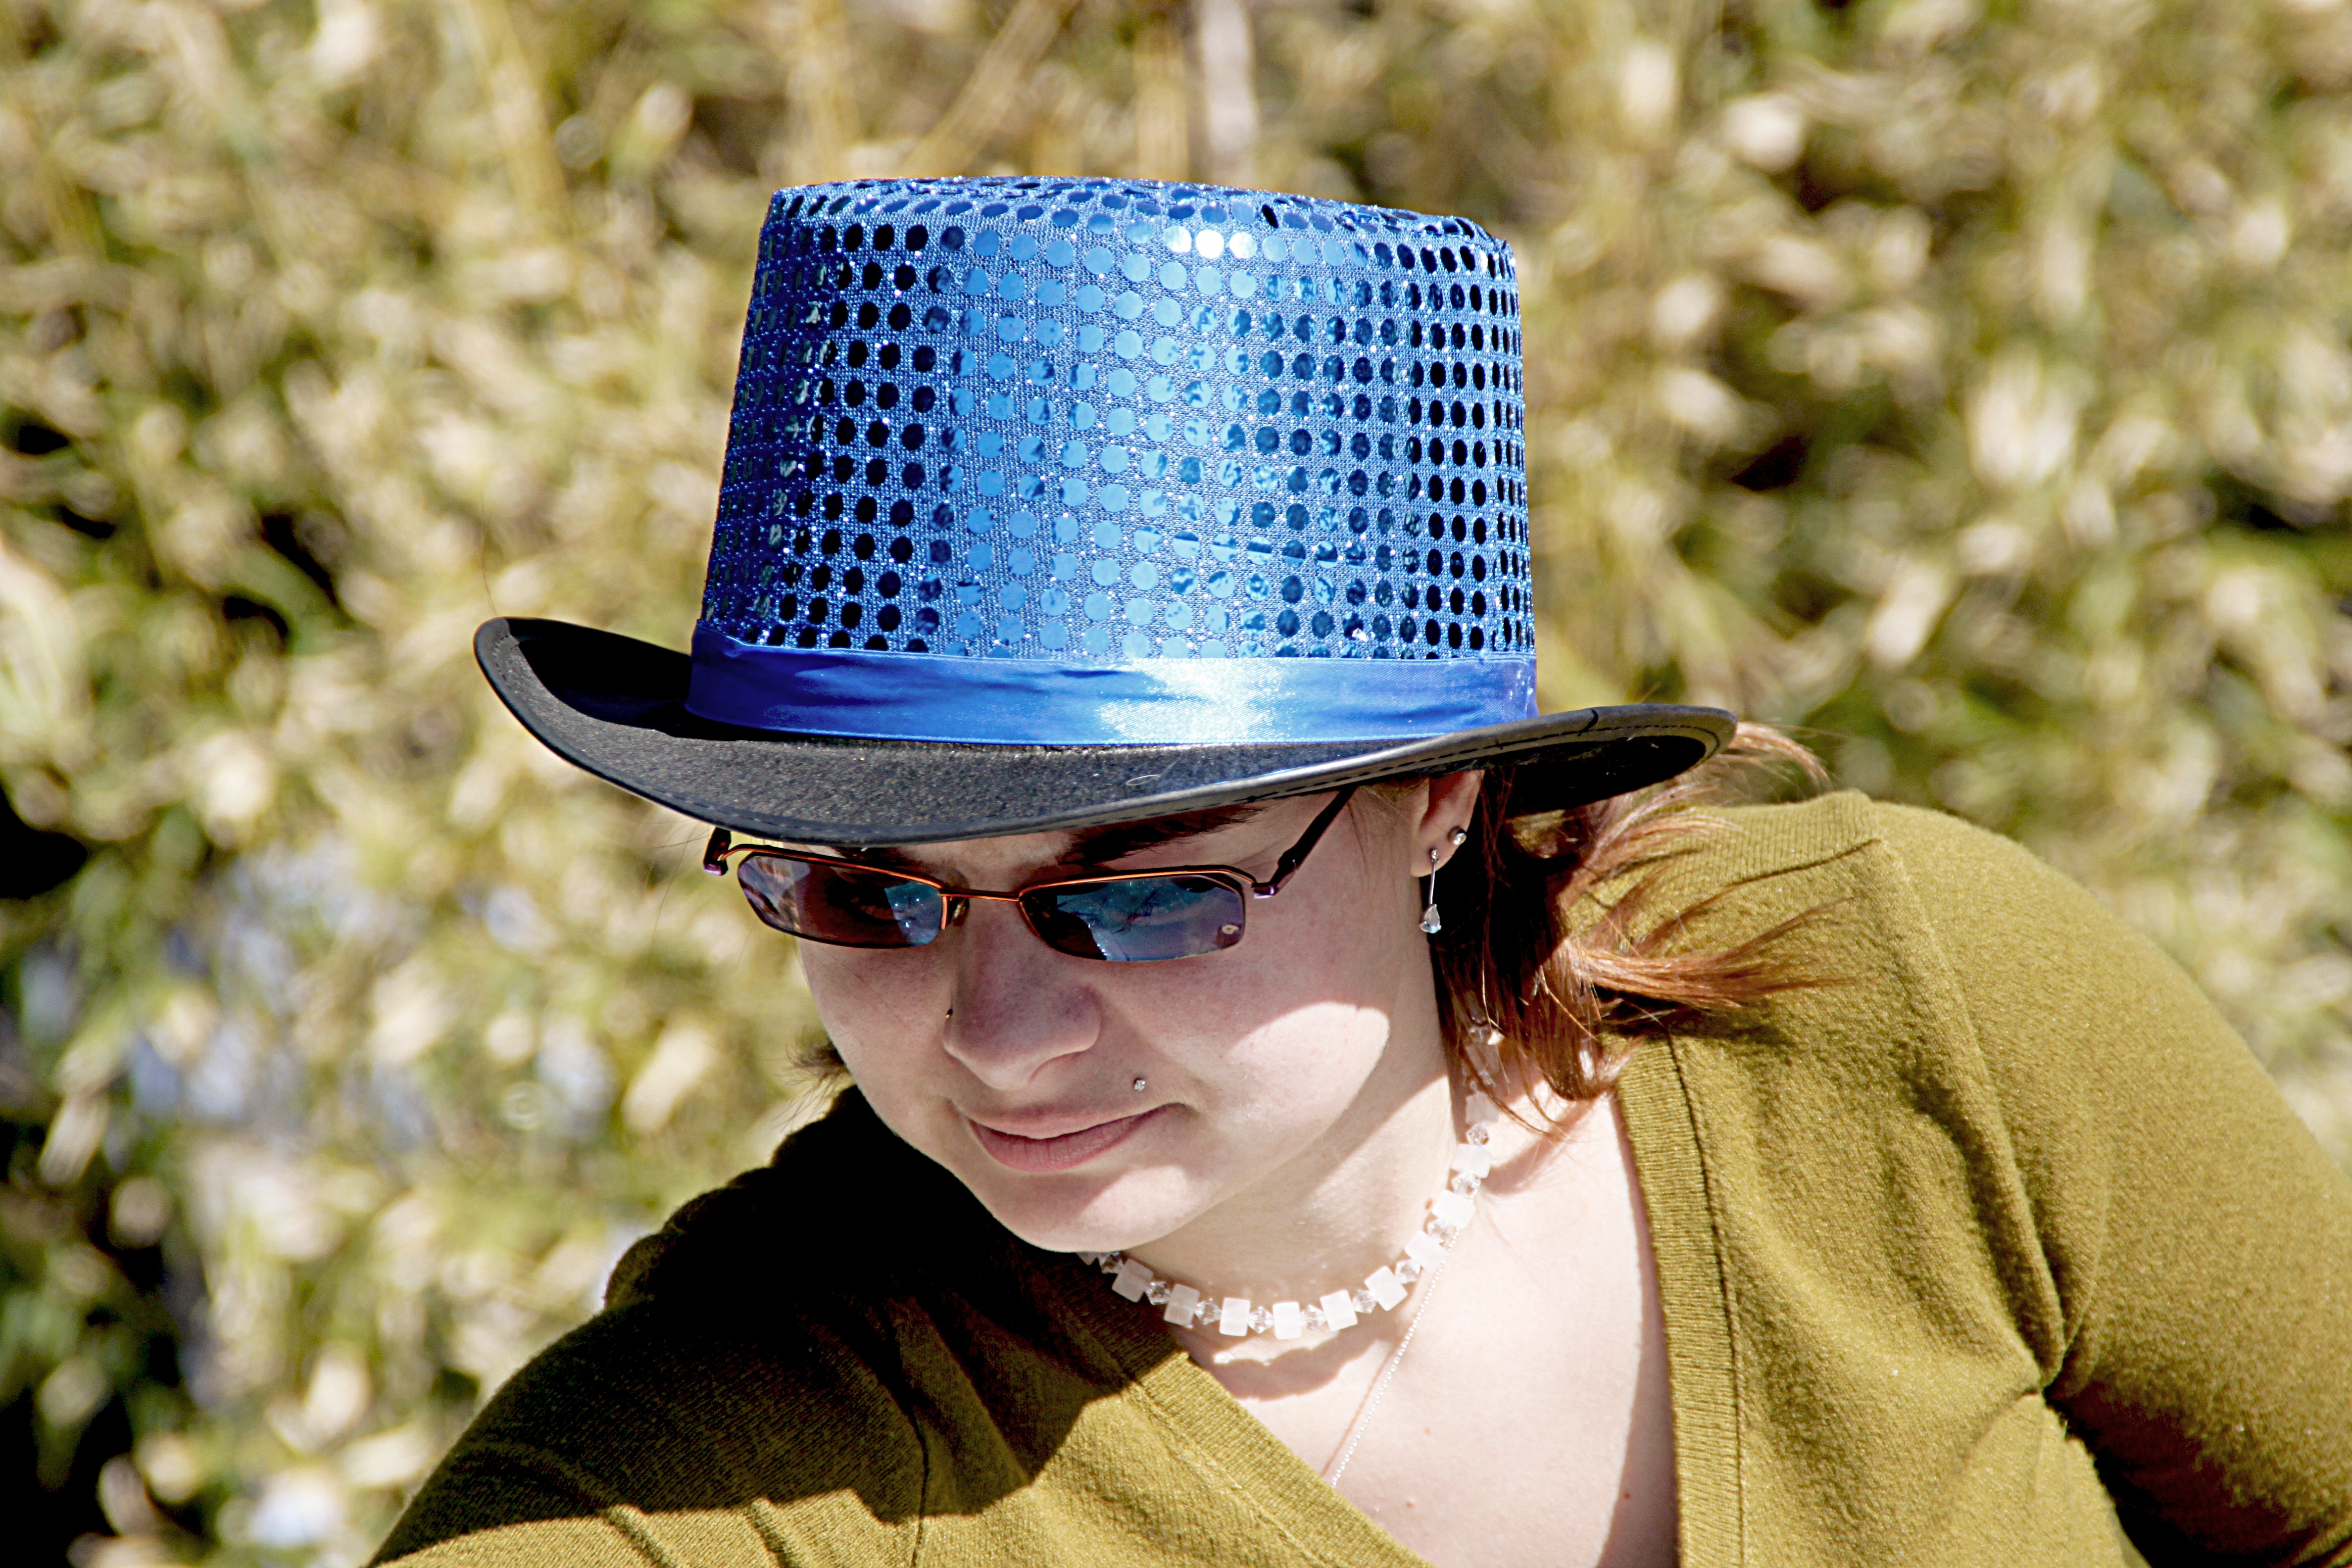
person, girl, photography, portrait, spring, green, color, hat, fashion, blue, clothing, headgear, face, cool, sunglasses, glasses, cap, head, photograph, beauty, fedora, fashion accessory, vision care